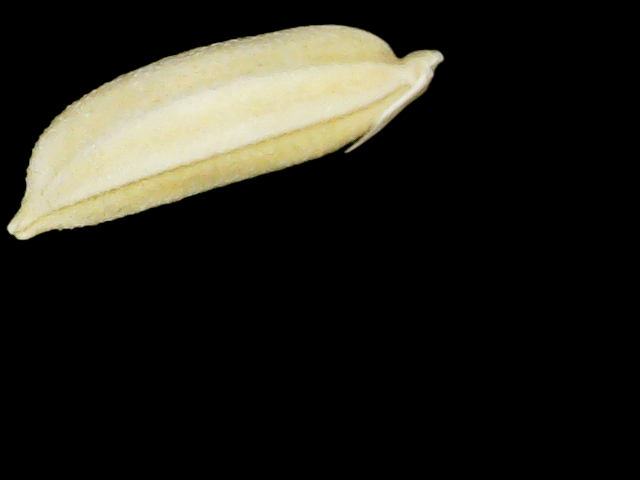
Rice variety: Binadhan24